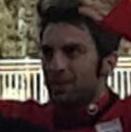
Age: 22